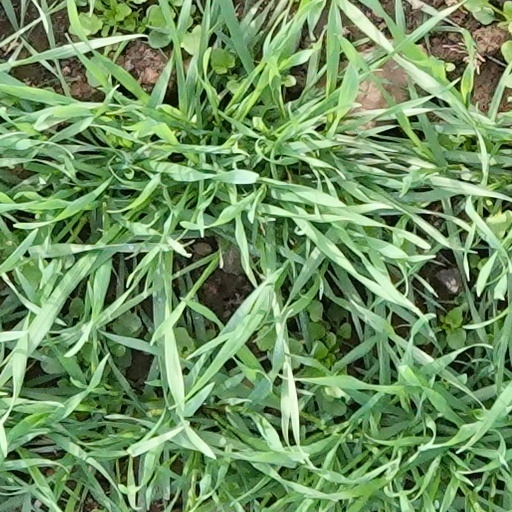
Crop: wheat